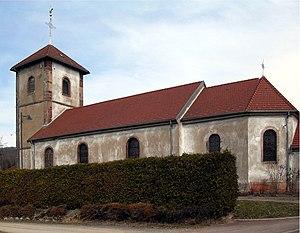
L'église Saint-Georges à Grosmagny
Grosmagny est une commune française située dans le département du Territoire de Belfort en région Bourgogne-Franche-Comté. Ses habitants sont appelés les Grosmagniens.